Francisco de Enzinas

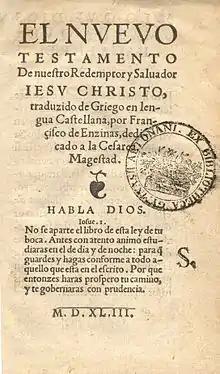
The New Testament translated by Enzinas, published in Antwerp (1543)

In the summer of 1541, Enzinas went to Paris where he was present at the deathbed of his relative, Pedro de Lerma, dean of the faculty of theology at the Sorbonne. On 27 October 1541, he enrolled at the University of Wittenberg. His desire to study there with the famed hellenist Philip Melanchthon was an extension of his admiration for Erasmus.